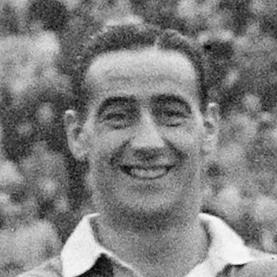
Age: 31